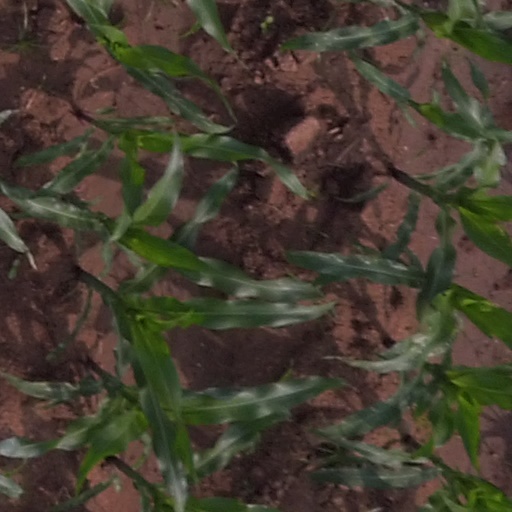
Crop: maize; corn